Horton Hears a Who!

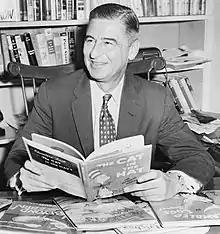
Ted Geisel, who wrote under the pseudonym Dr. Seuss.

"Horton Hears a Who!" was adapted into a half-hour animated TV special by MGM Animation/Visual Arts in 1970. It was directed by Chuck Jones, produced by Theodor Geisel (Dr. Seuss), and narrated by Hans Conried, who also voiced Horton. The Sour Kangaroo (voiced by June Foray)'s name is Jane Kangaroo while her son is named Junior. Horton's contact in Whoville was not the Mayor, but a scientist named Dr. Hoovie who was also voiced by Hans Conried. Vlad Vladikov's name was changed to Whizzer McWoff. Dr. Seuss was awarded a Peabody Award for the animated special "Horton Hears a Who!"